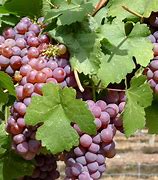
Label: Grapes